Mesophotic coral reef

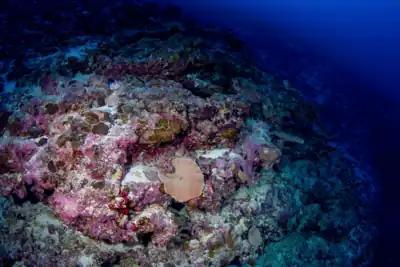
Mesophotic coral ecosystem in the Marshall Islands. Photo by Luiz A. Rocha.

A mesophotic coral reef or mesophotic coral ecosystem (MCE), originally from the Latin word "meso" (meaning middle) and "photic" (meaning light), is characterized by the presence of both light-dependent coral and algae, and organisms that can be found in water with low light penetration. Mesophotic coral ecosystems occur at depths beyond those typically associated with coral reefs as the mesophotic ranges from brightly lit to some areas where light does not reach. Mesophotic coral ecosystem (MCEs) is a new, widely adopted term used to refer to mesophotic coral reefs, as opposed to other similar terms like "deep coral reef communities" and "twilight zone", since those terms sometimes are confused due to their unclear, interchangeable nature.